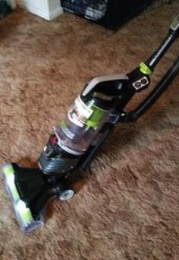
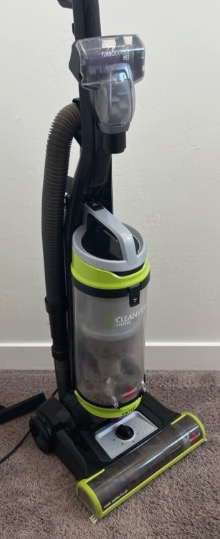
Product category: items_vacuum
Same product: no